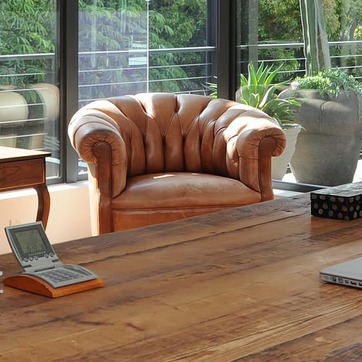
Material: fabric